Grace Episcopal Church (Galena, Illinois)

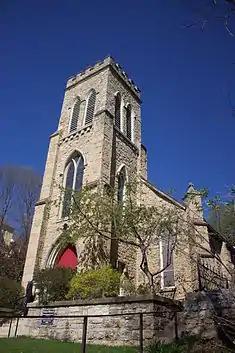
Grace Episcopal Church, 2015

Grace Episcopal Church, also known as Grace Church, is a parish church of the Episcopal Church in the Diocese of Chicago, located in Galena, Illinois. The church is the oldest continually operating Episcopal parish church in Illinois. Located at 109 South Prospect Street at Hill Street, the church sits on a hill overlooking downtown Galena.